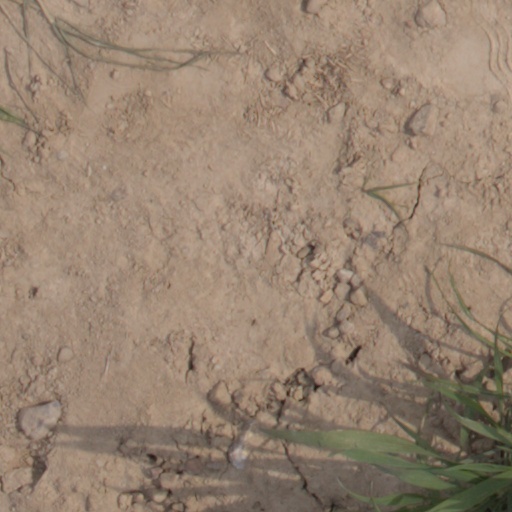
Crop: wheat